Bevo Howard

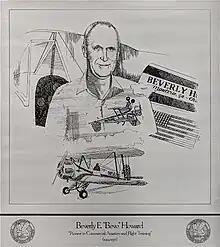
Plaque of Howard at the Georgia Aviation Hall of Fame

Beverly "Bevo" Howard (August 11, 1914, Bath, South Carolina – October 17, 1971, Greenville, North Carolina) was an American aerobatic pilot and aviation businessman.